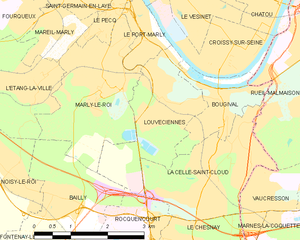
Carte des communes françaises Louveciennes